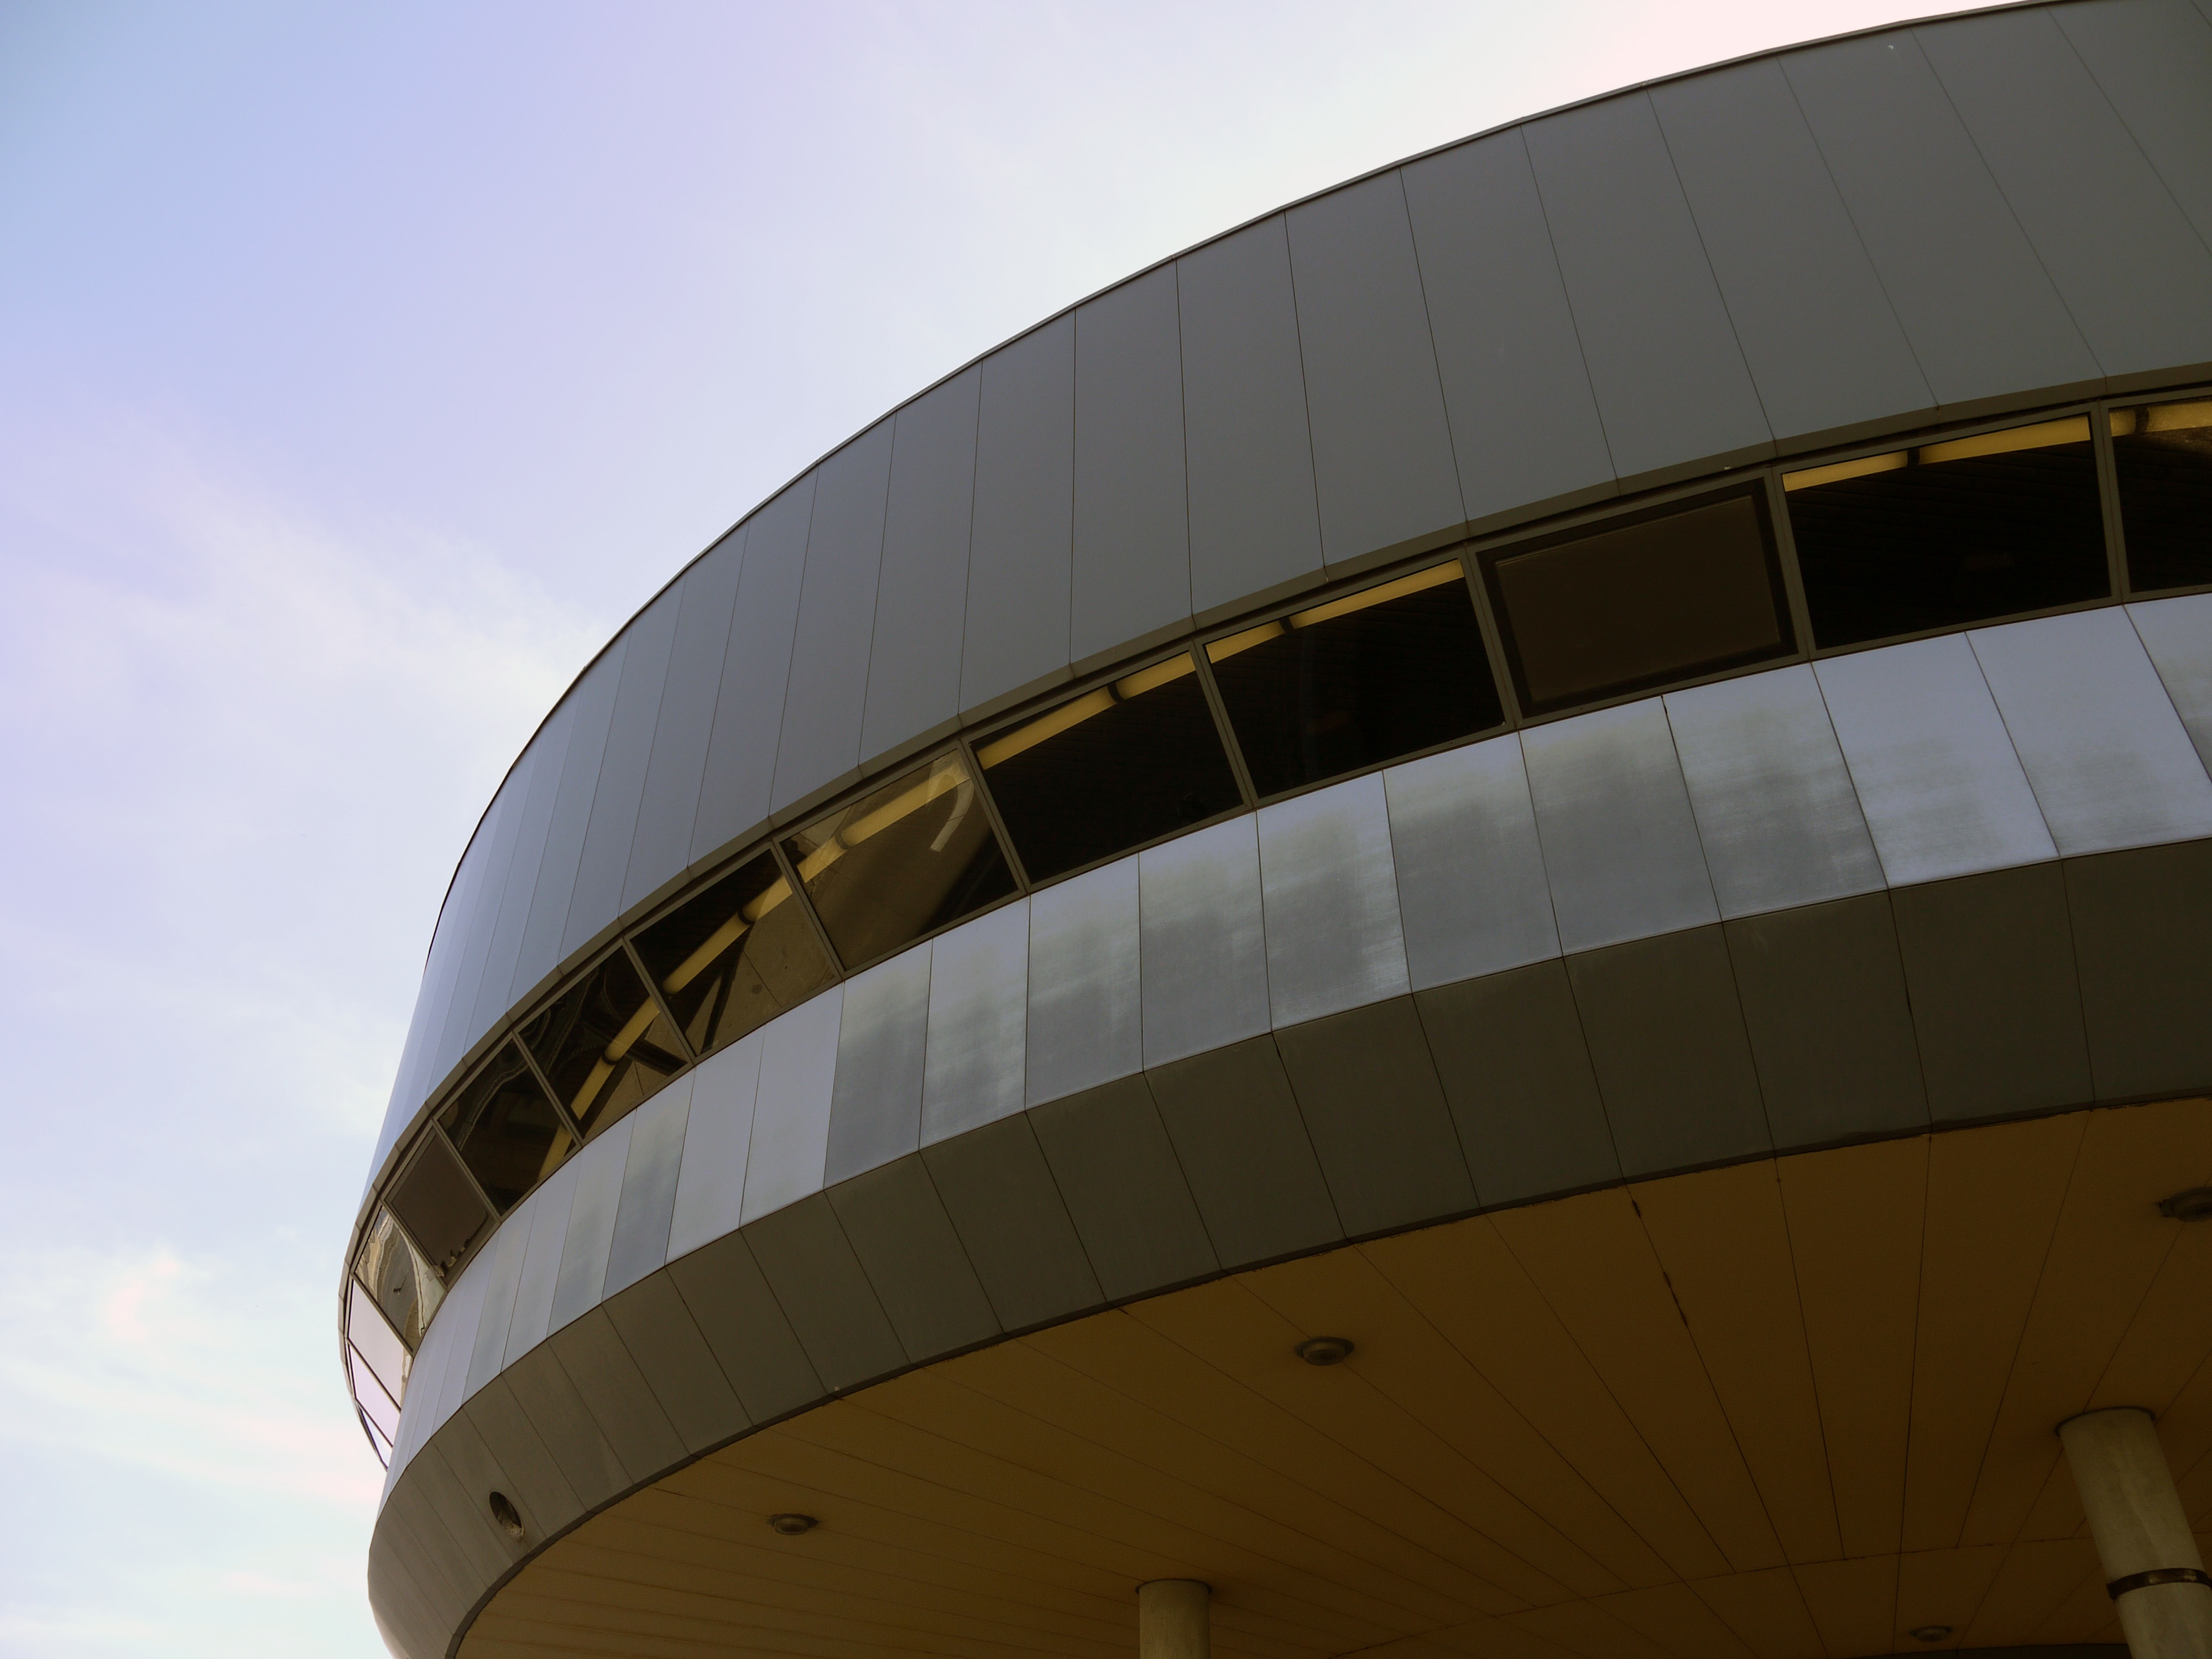
architecture, structure, reflection, facade, stadium, arena, dome, shape, daylighting, atmosphere of earth, sport venue